Fred Kelly (ice hockey)

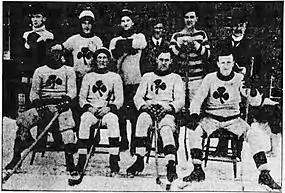
Arnprior Shamrocks in 1909–10. Kelly is seated second from right in the front row.

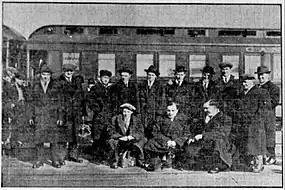
Grand-Mère Hockey Club in 1914 on its way to challenge for the Allan Cup. Kelly is standing fourth from the right.

Kelly began his career in his home town of Arnprior where he represented the Arnprior Shamrocks in the Upper Ottawa Valley Hockey League (UOVHL). Arnprior Shamrocks claimed the 1910 UOVHL championship title on March 16, 1910, by defeating the Pembroke Hockey Club 3 goals to 2 in Renfrew and Kelly scored two of the goals for Arnprior, including the game winning 3-2 goal in the second half of the game.